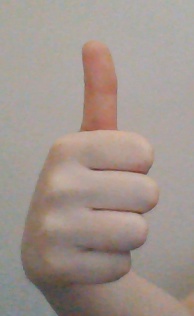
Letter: aleff